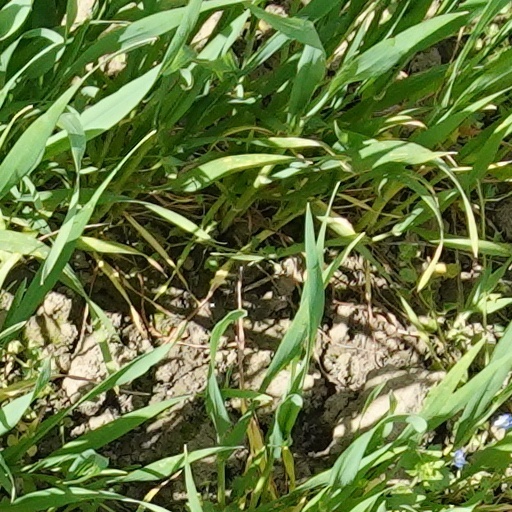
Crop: wheat